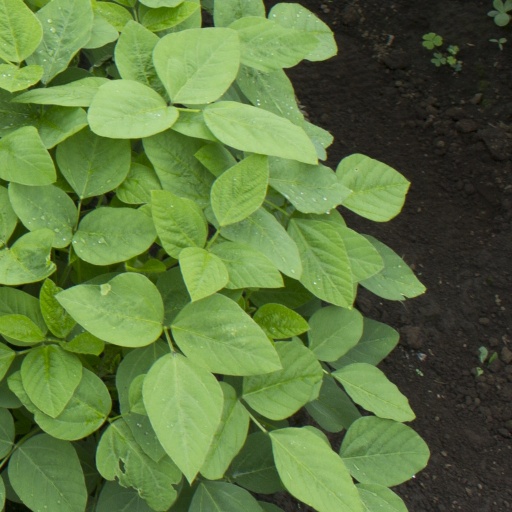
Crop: soybean